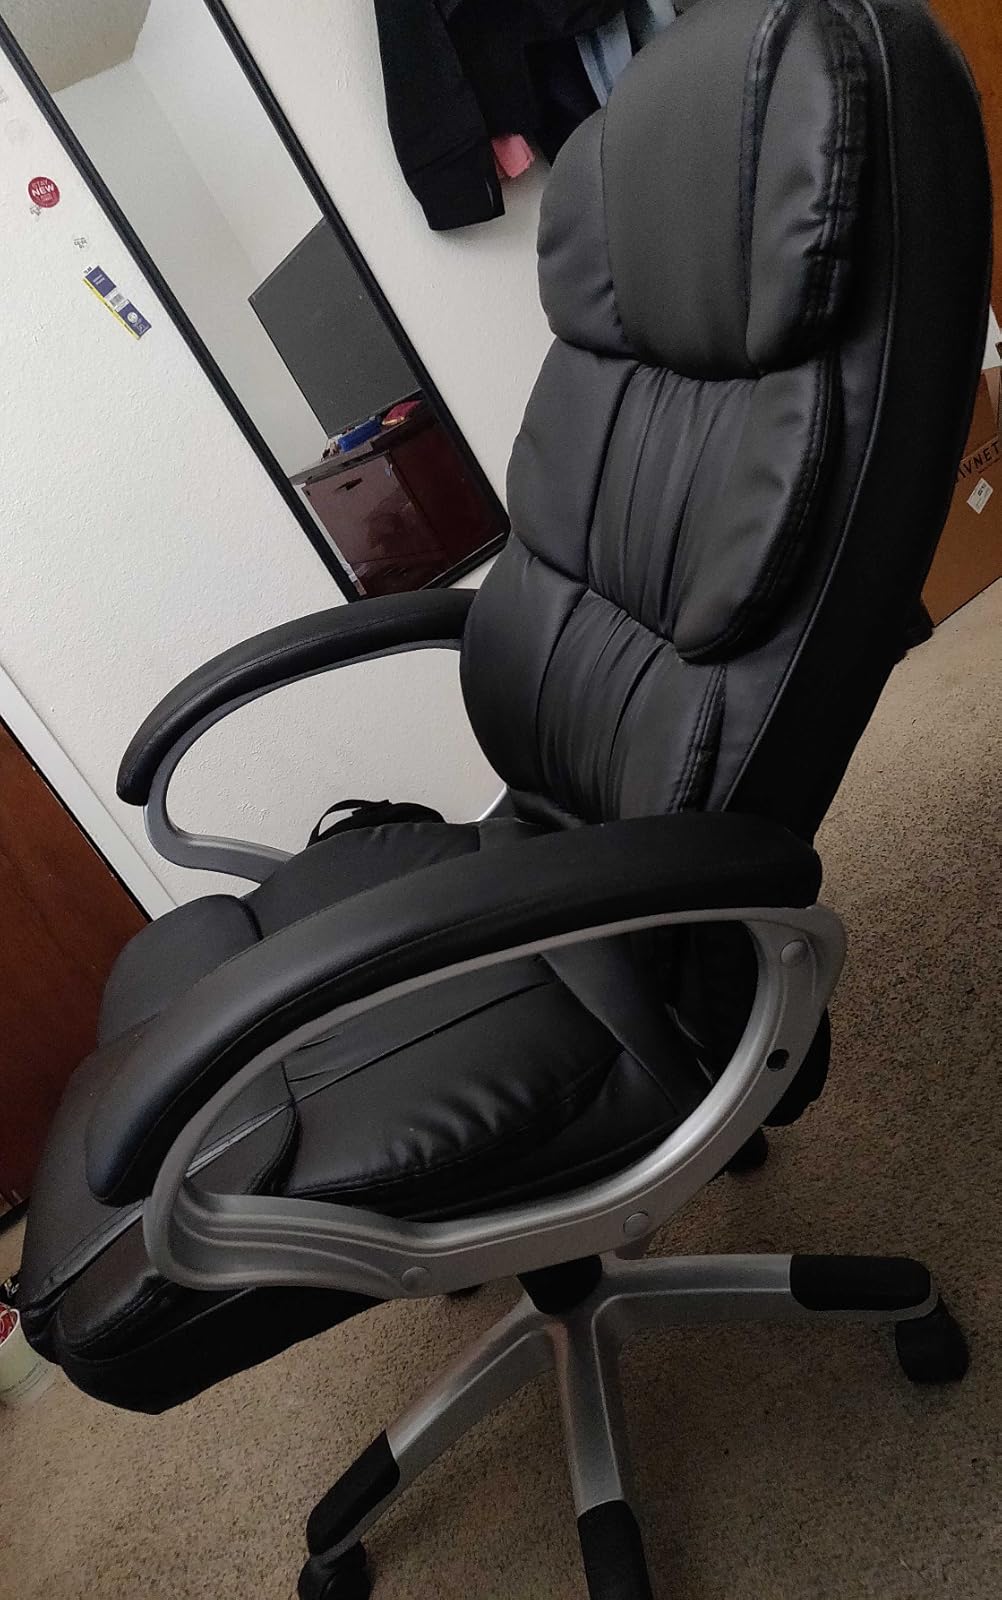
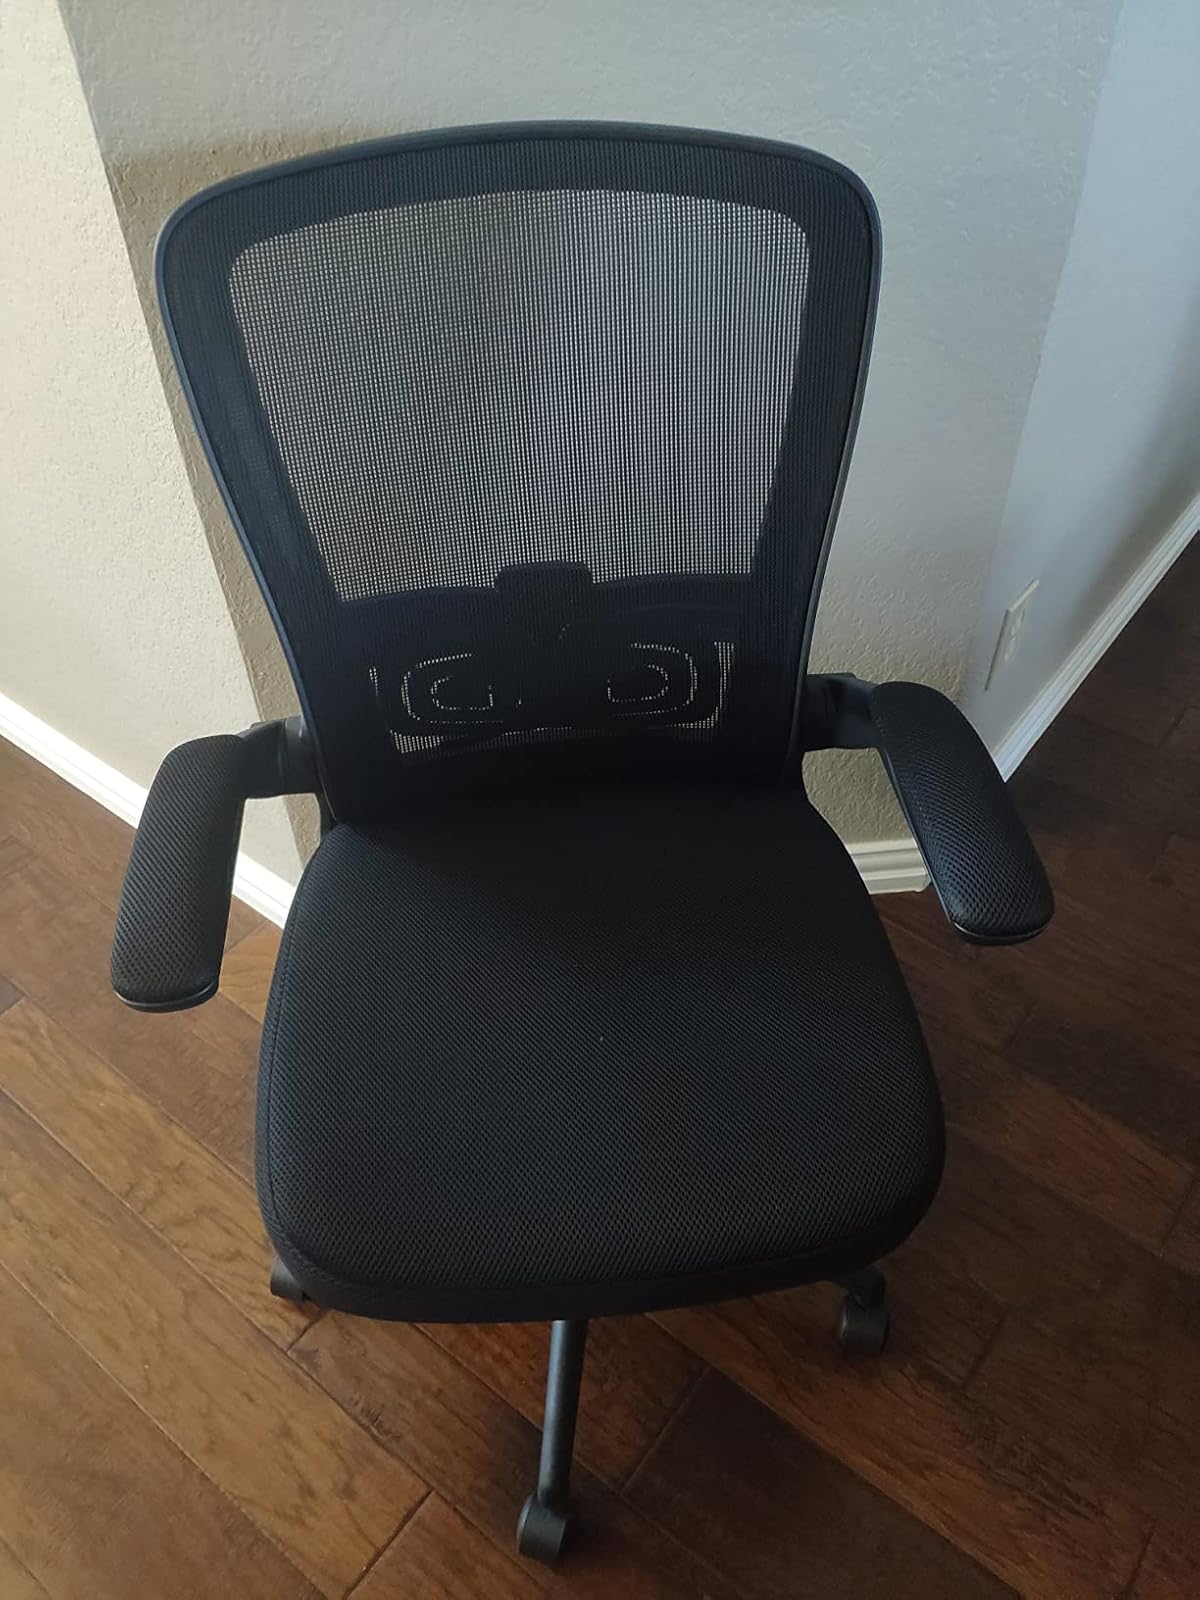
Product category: items_chair
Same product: no